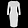
Label: Dress